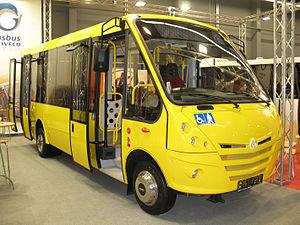
Le Cacciamali Urby est un autobus de taille mini fabriqué et commercialisé par le carrossier italien Cacciamali sur une base Iveco à partir de 2005 jusqu'en 2010 et par sa filiale polonaise Kapena jusqu'en 2017.
Kapena SA était un constructeur polonais d'autobus et de trolleybus qui, à l'origine, réparait et modernisait les autobus anciens et les moteurs.